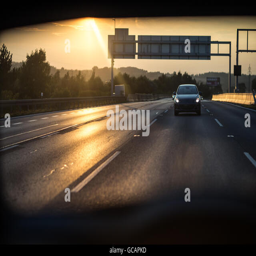
cars on a highway at sunset